Public bathing

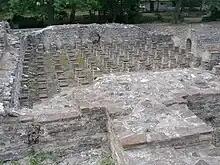
Ruins of a Roman bath in Dion, Greece, showing the under-floor heating system, or hypocaust

Traditionally in Indonesia, bathing is almost always "public", in the sense that people converge at riverbanks, pools, or water springs for bathing or laundering. However, some sections of riverbanks are segregated by gender. Nude bathing is quite uncommon; many people still use "kain jarik" (usually batik clothes or sarong) wrapped around their bodies to cover their genitals. More modest bathing springs might use woven bamboo partitions for privacy, still a common practice in villages and rural areas.